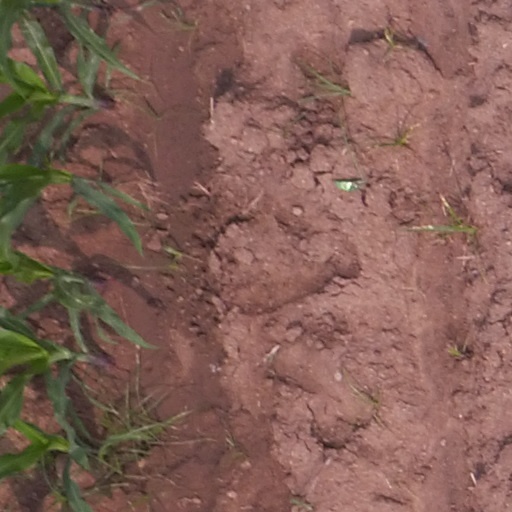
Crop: maize; corn